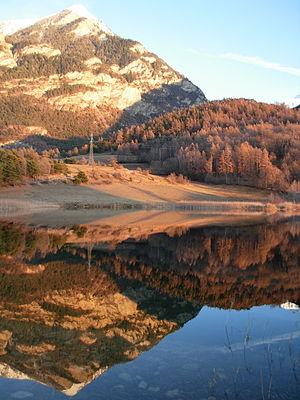
Le lac de Siguret à Saint-André-d'Embrun
Saint-André-d'Embrun est une commune française située dans le département des Hautes-Alpes, en région Provence-Alpes-Côte d'Azur.